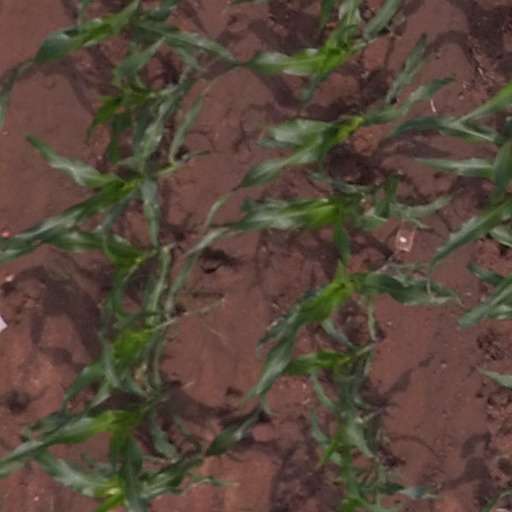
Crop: maize; corn